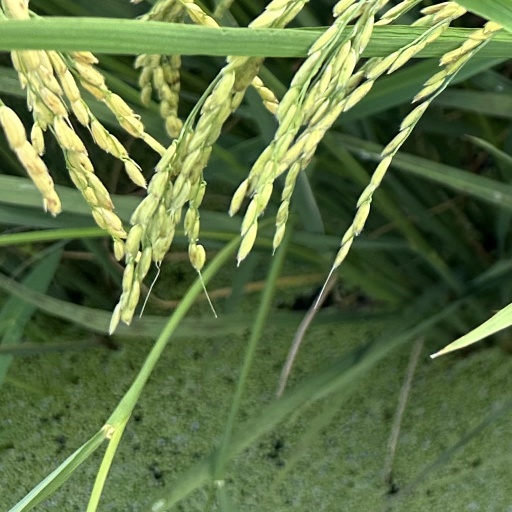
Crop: rice